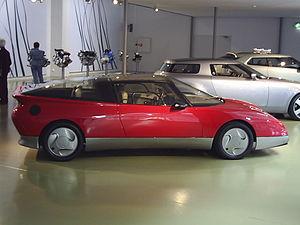
La Saab EV-1 est une automobile d'étude destinée à analyser différentes solutions technologiques. Développée par le suédois Saab, elle fut présentée pour la première fois en 1985 au salon international de l'automobile de Francfort, en Allemagne.